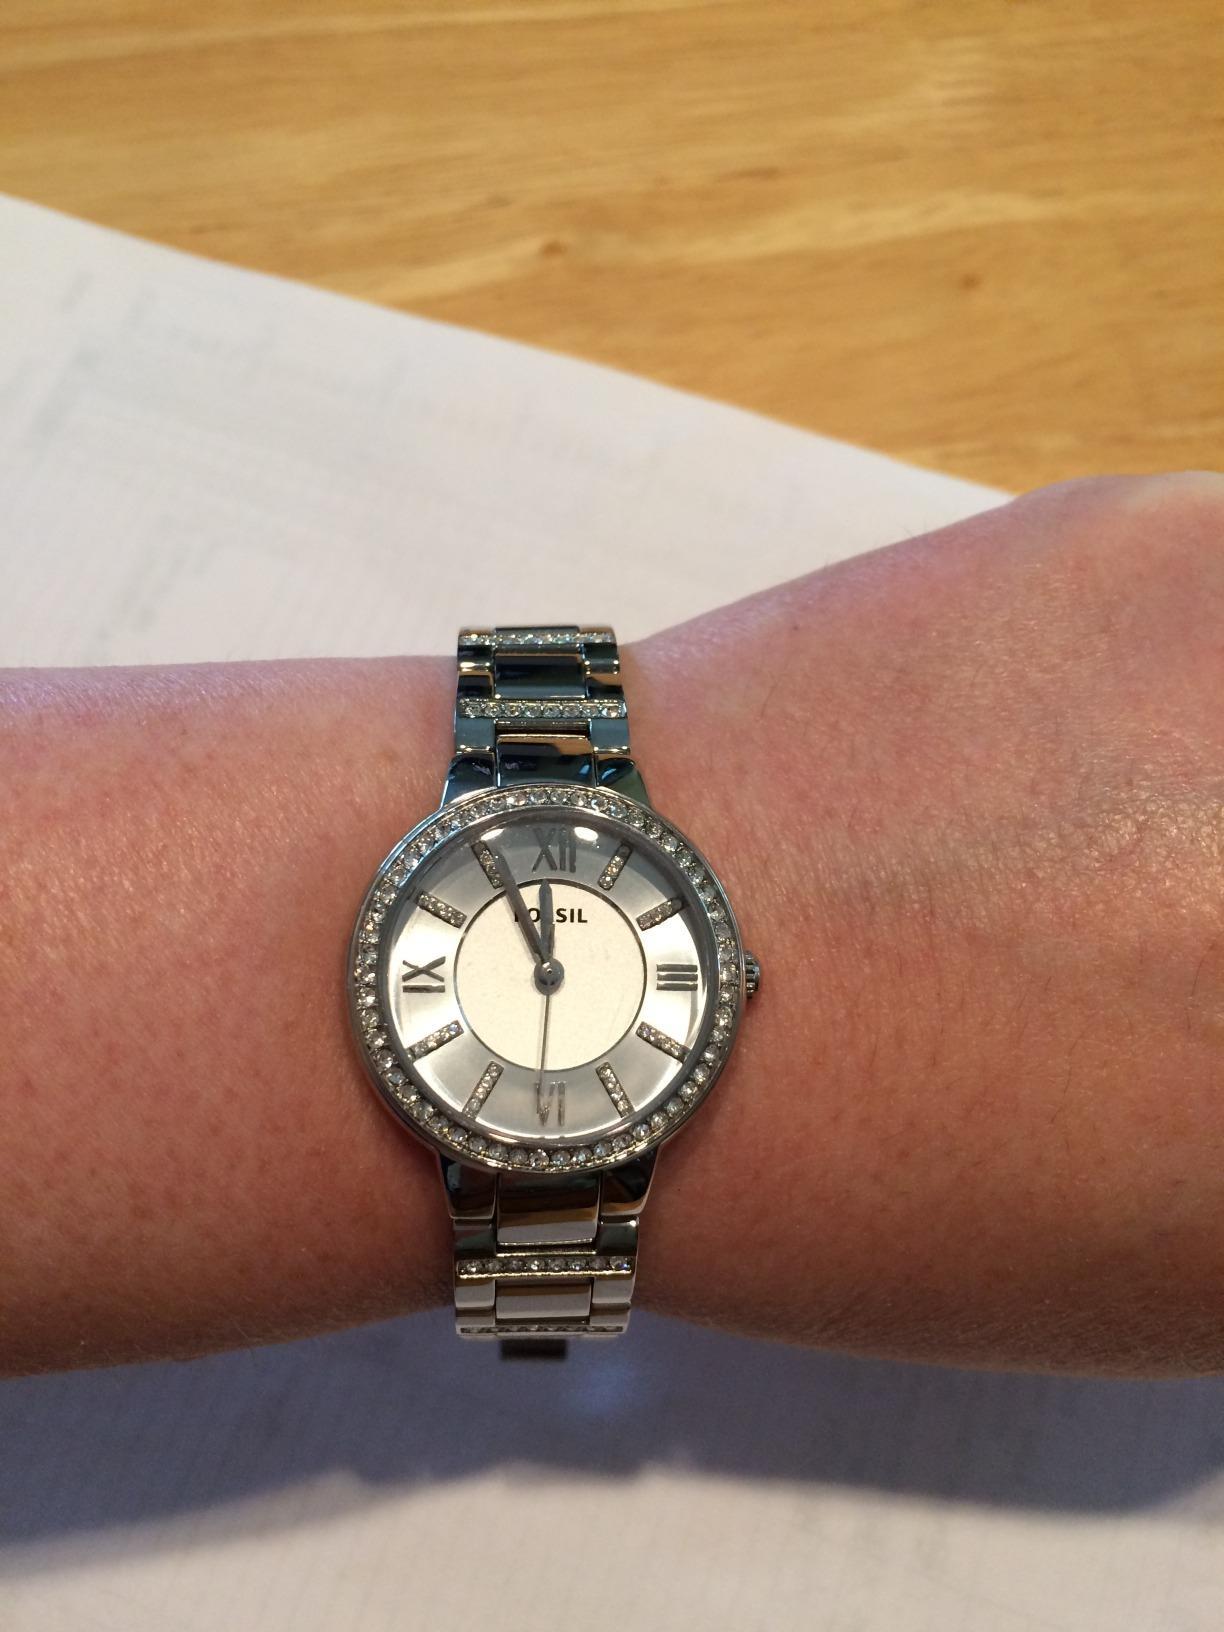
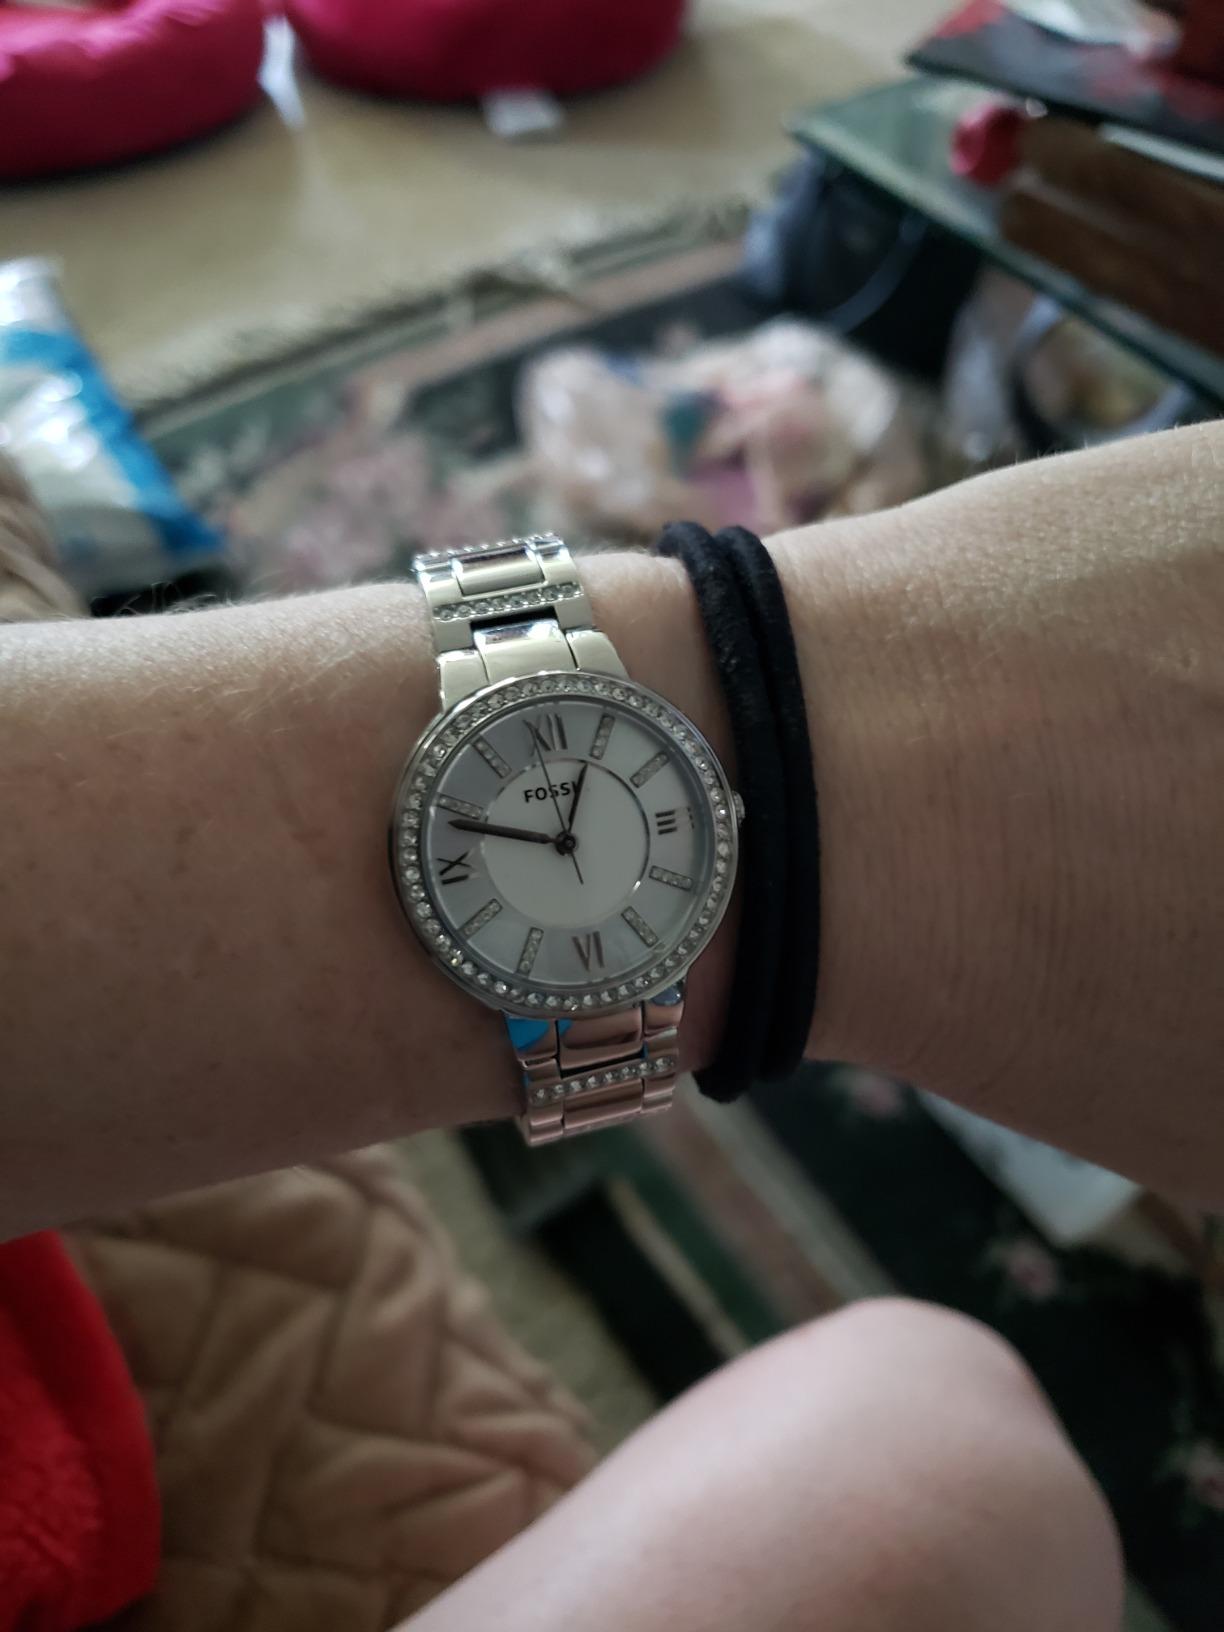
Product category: accessories_watch
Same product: yes